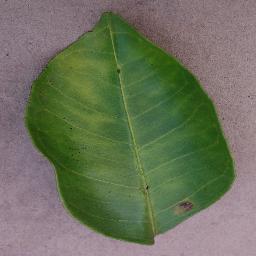
Label: Orange___Haunglongbing_(Citrus_greening)